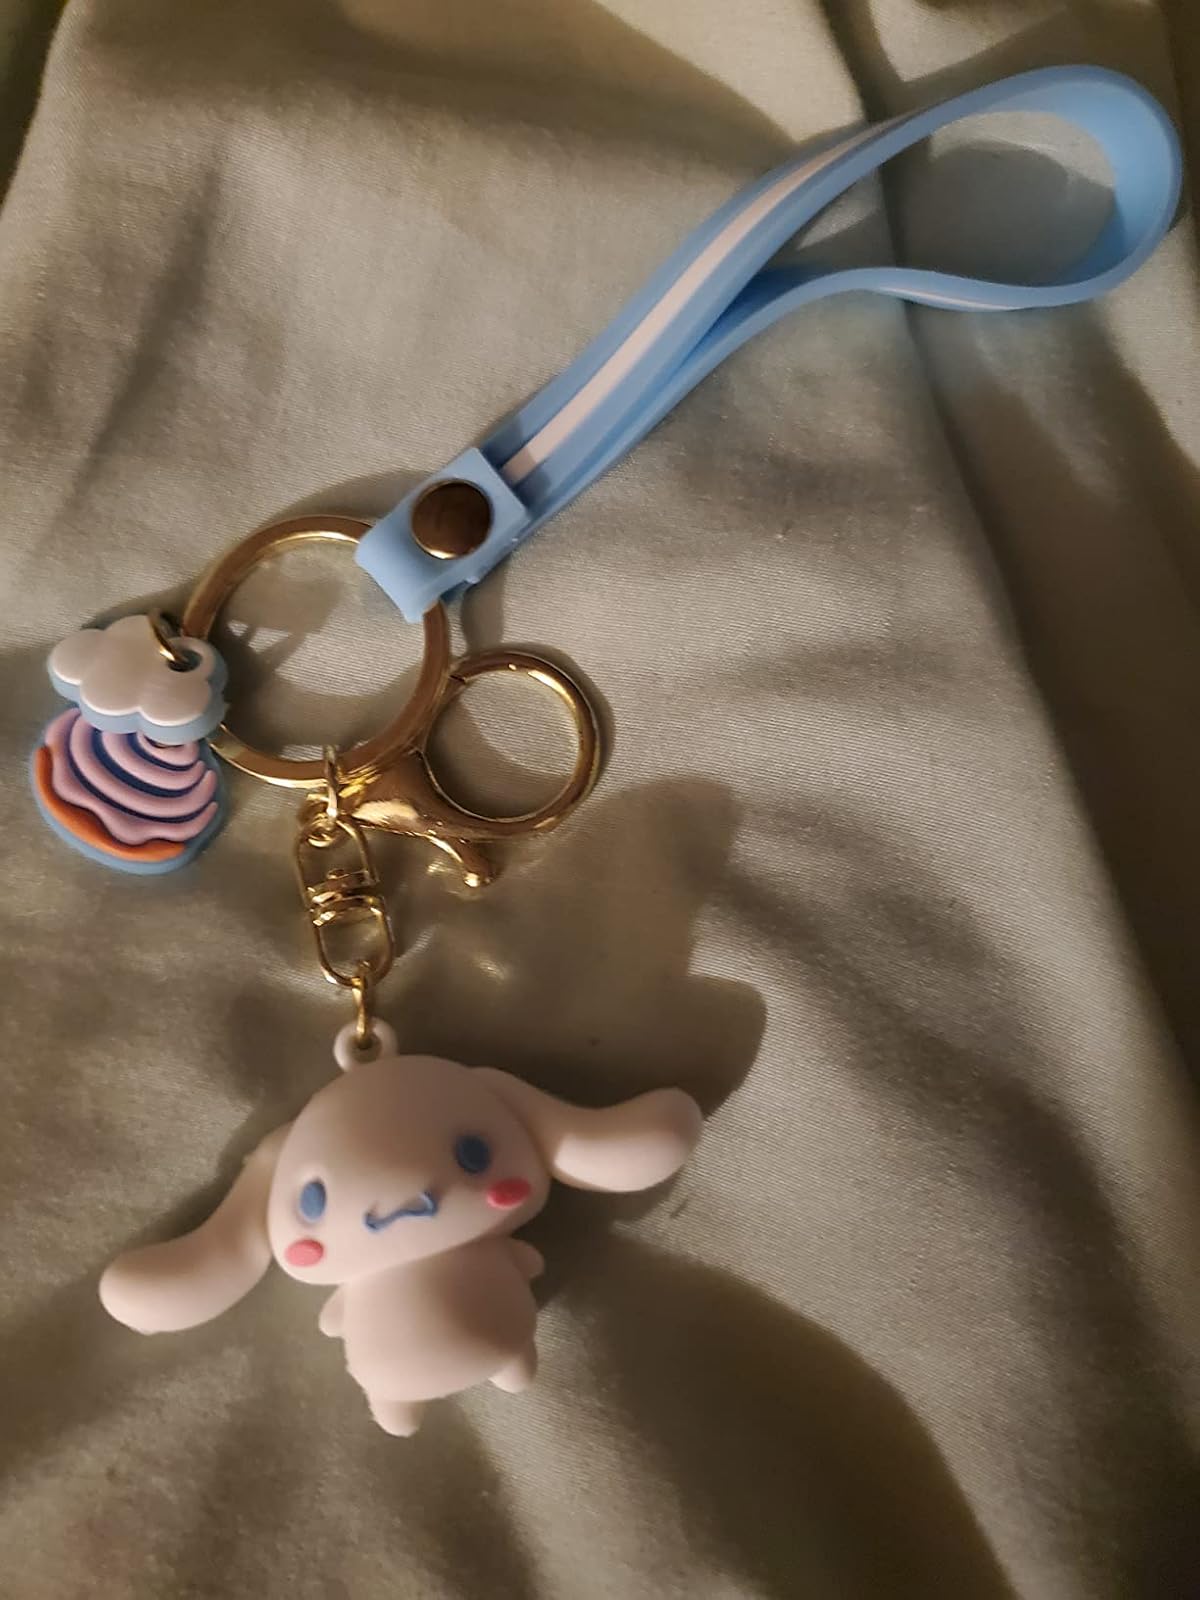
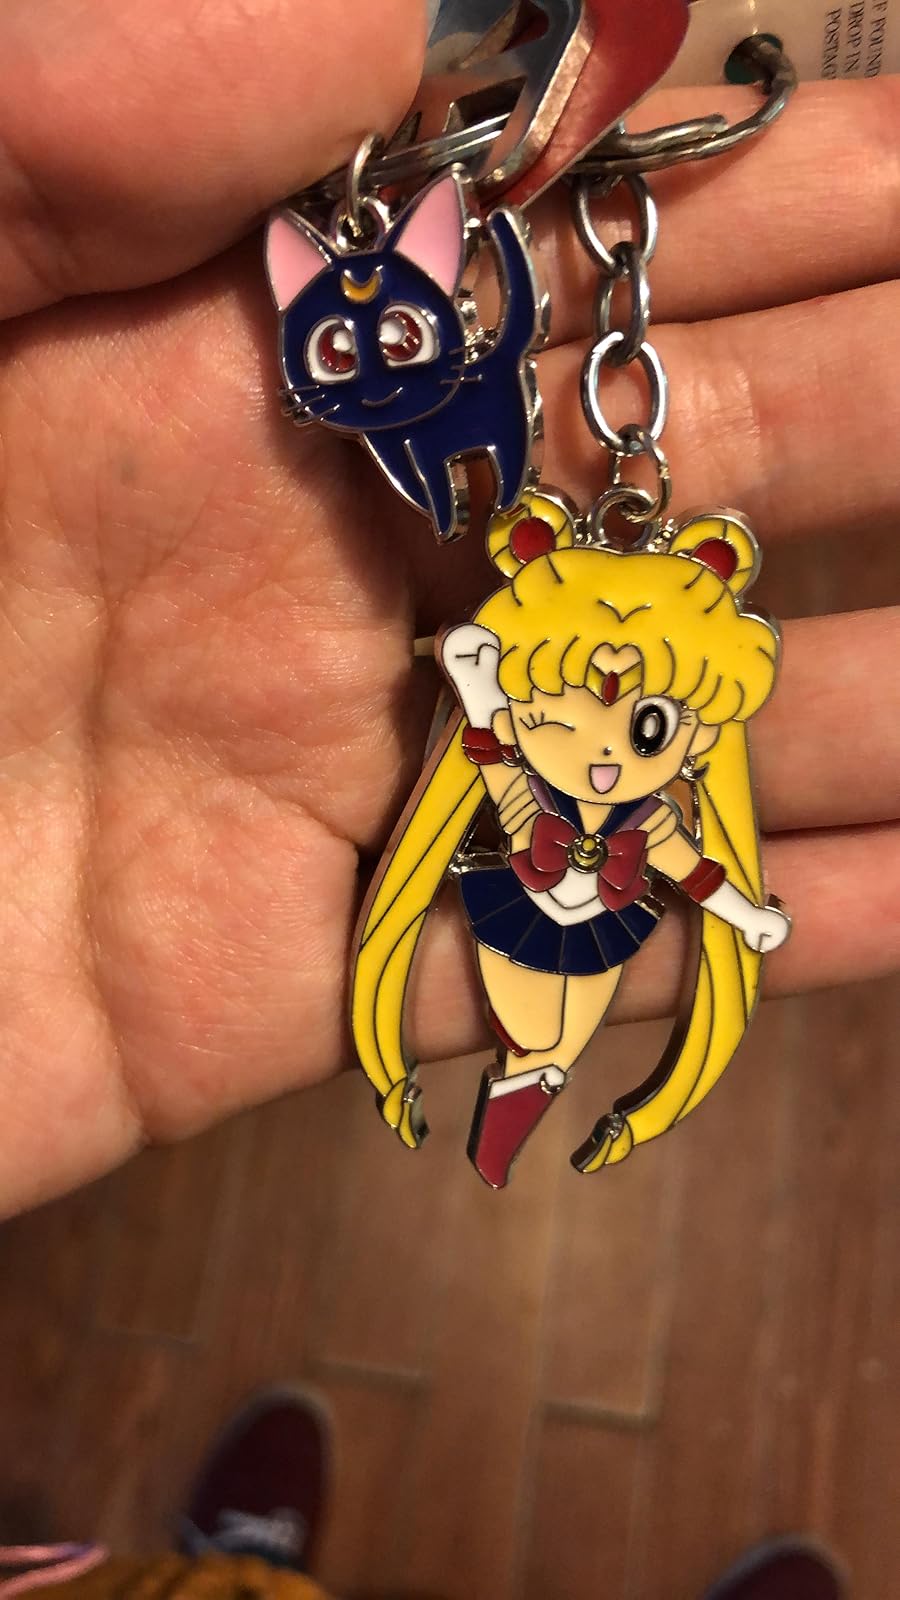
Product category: accessories_keychain
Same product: no